Ballet Folklórico de México

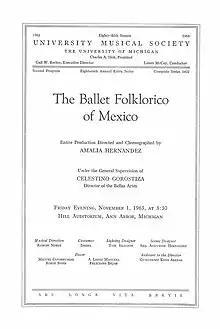
Concert program cover of performance of the ballet at the University of Michigan in 1963

Ballet Folklórico de México is a Mexican folkloric ensemble in Mexico City. For six decades, it has presented dances in costumes reflecting the traditional culture of Mexico. The ensemble has appeared under the name "Ballet Folklórico de México de Amalia Hernández."